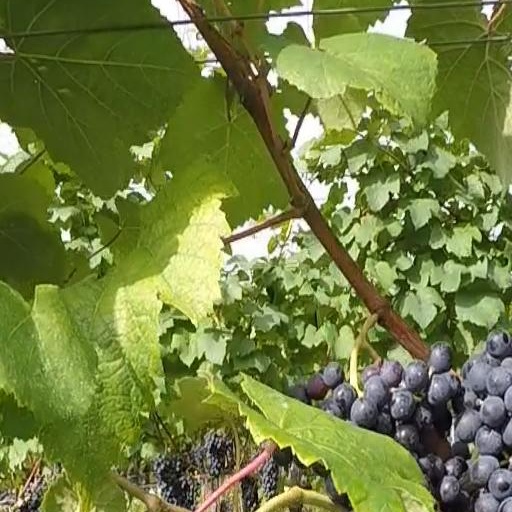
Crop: grape